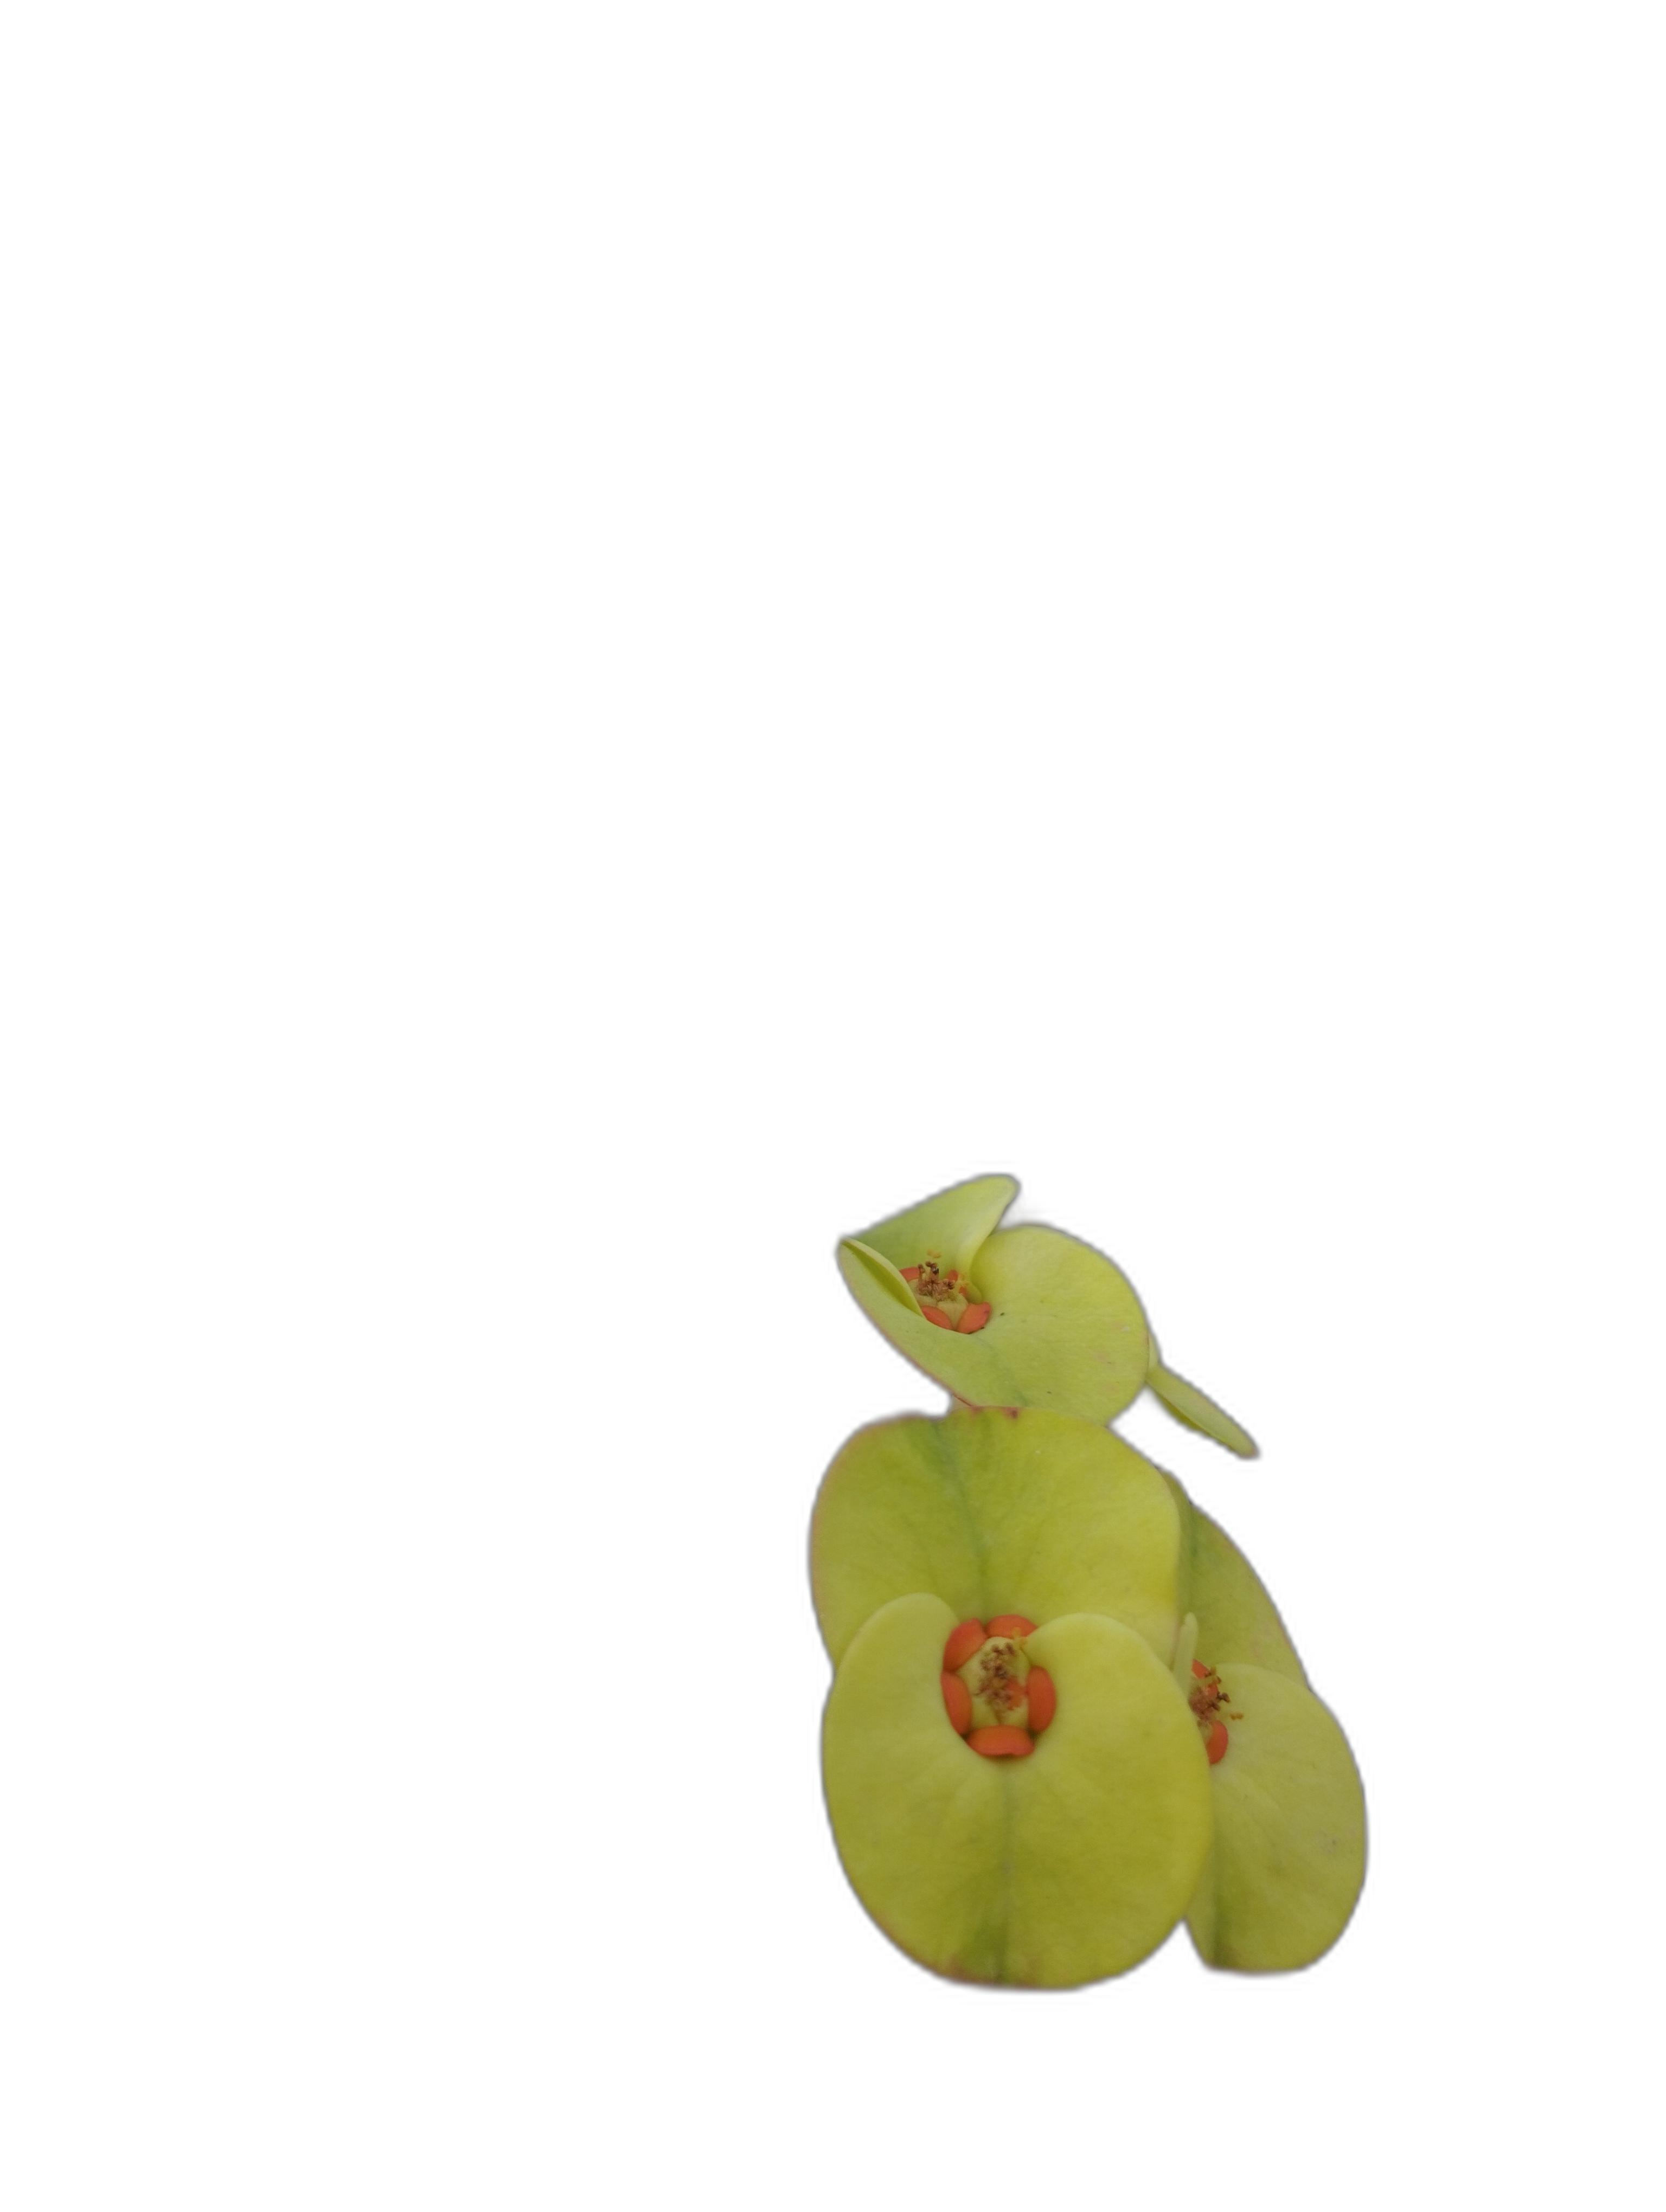
Label: Crown of thorns